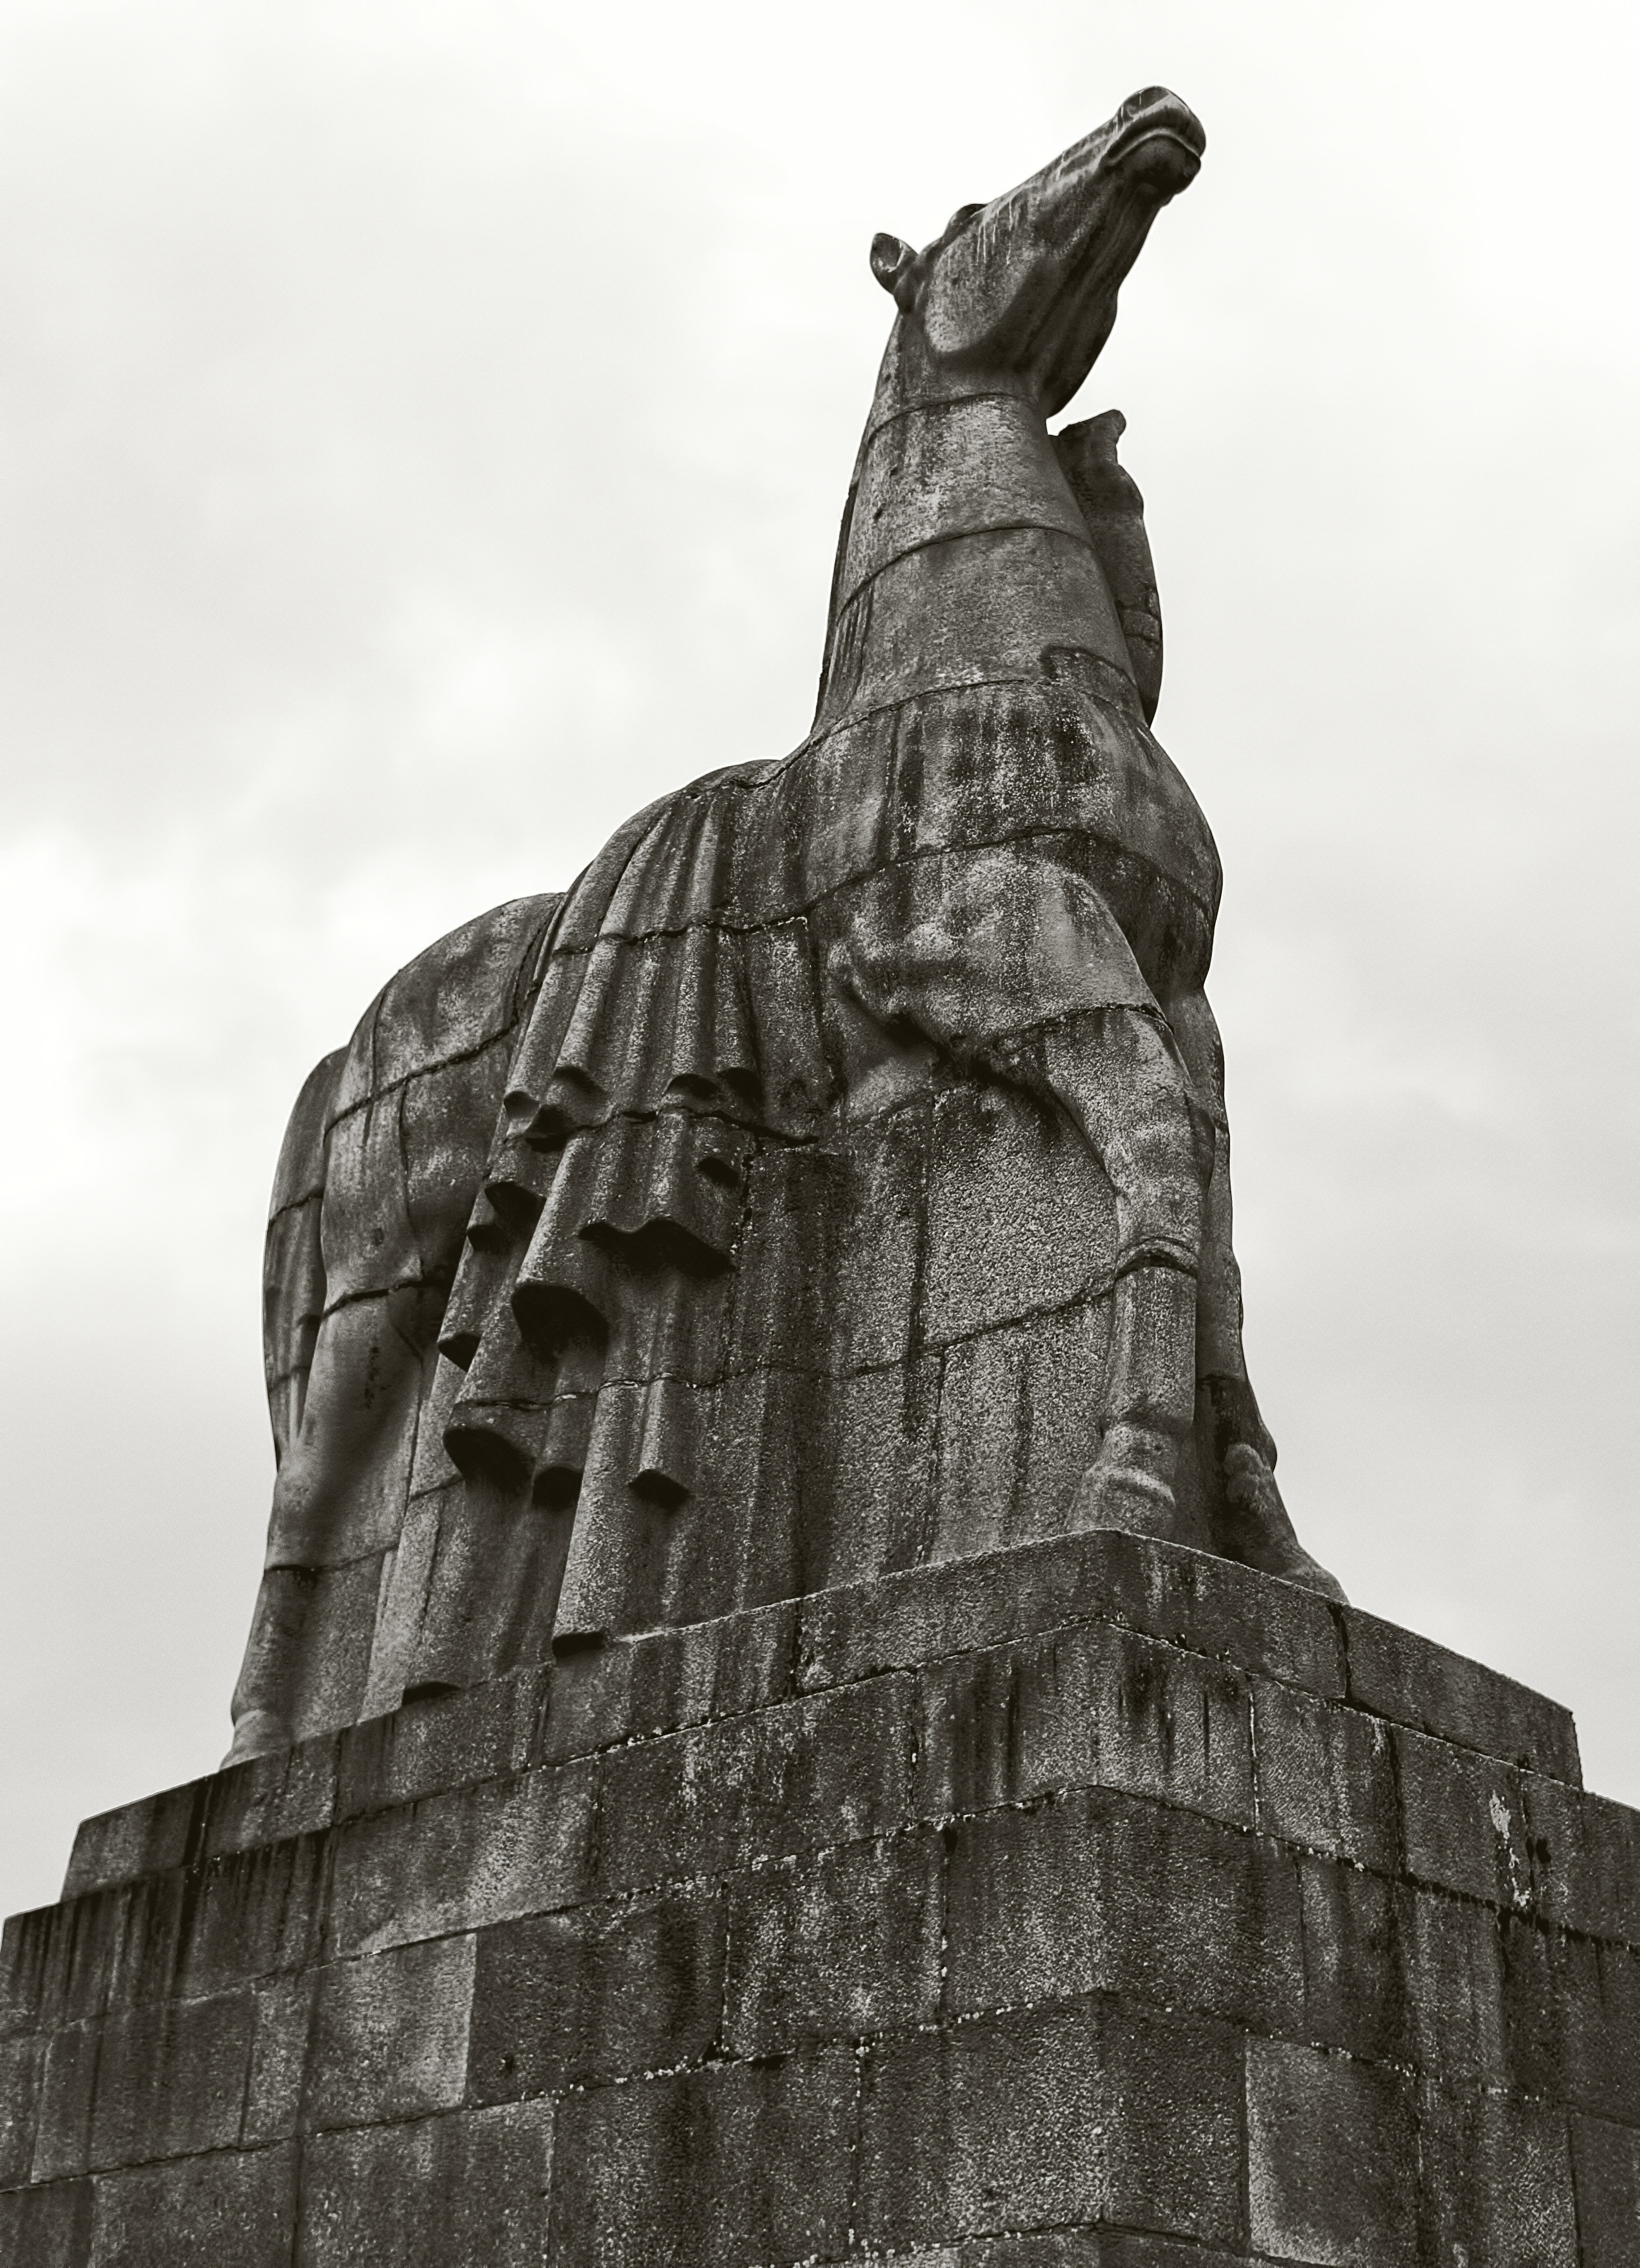
statue, horse, gate, cool image, germany, main, cool photo, i, duesseldorf, nordpark, dusseldorf